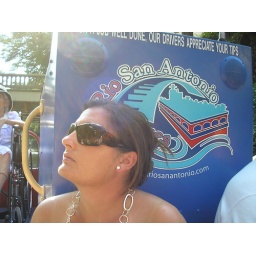
Tom snapped this without me knowing... We are on the river boat tour in San Antonio